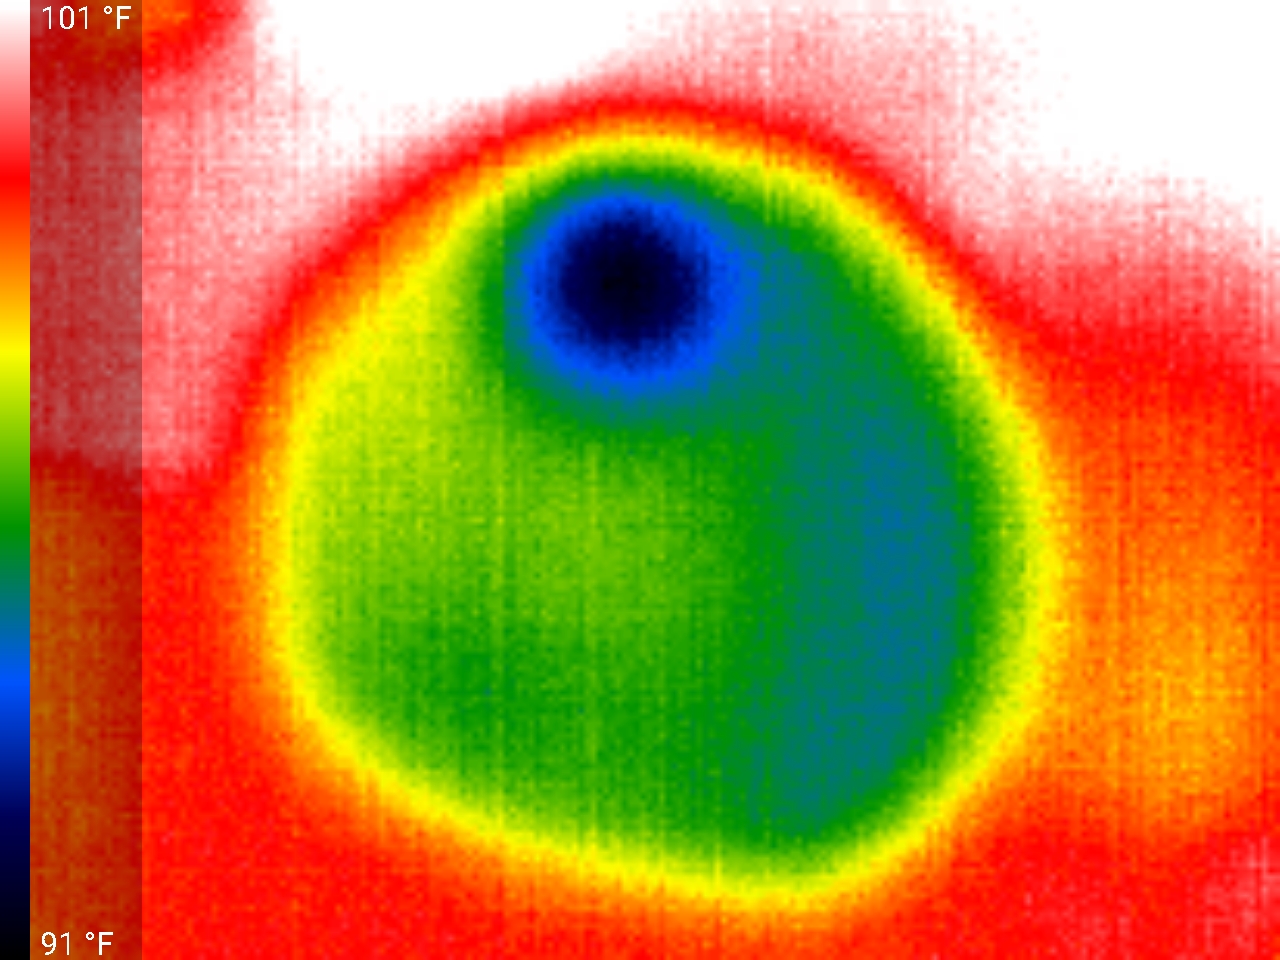
Label: No Defect